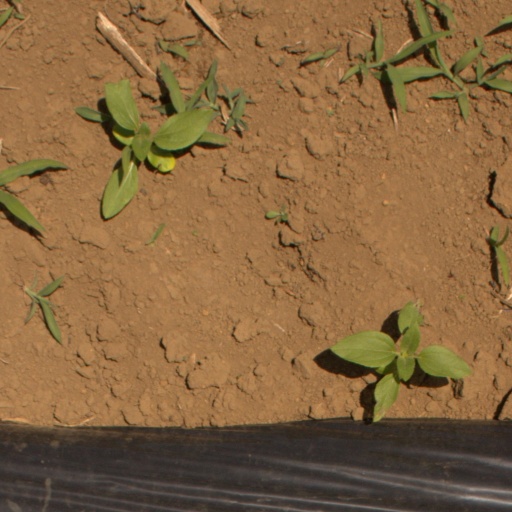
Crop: Jerusalem artichoke